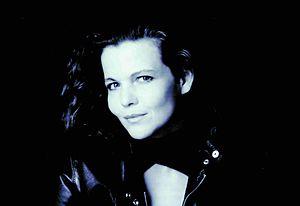
Johanna Doderer est une compositrice autrichienne.